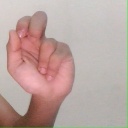
अक्षर: ढ